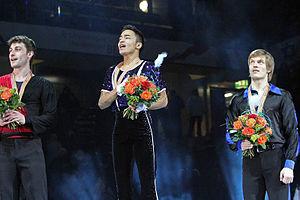
Brian Joubert, est un patineur artistique français. Il fut champion du monde de la discipline en 2007, titre remporté à Tokyo.
Florent Amodio est un patineur artistique français et brésilien, quadruple champion de France élite, champion d'Europe 2011 et vice-champion d'Europe 2013. Il met un terme à sa carrière le 16 janvier 2016.